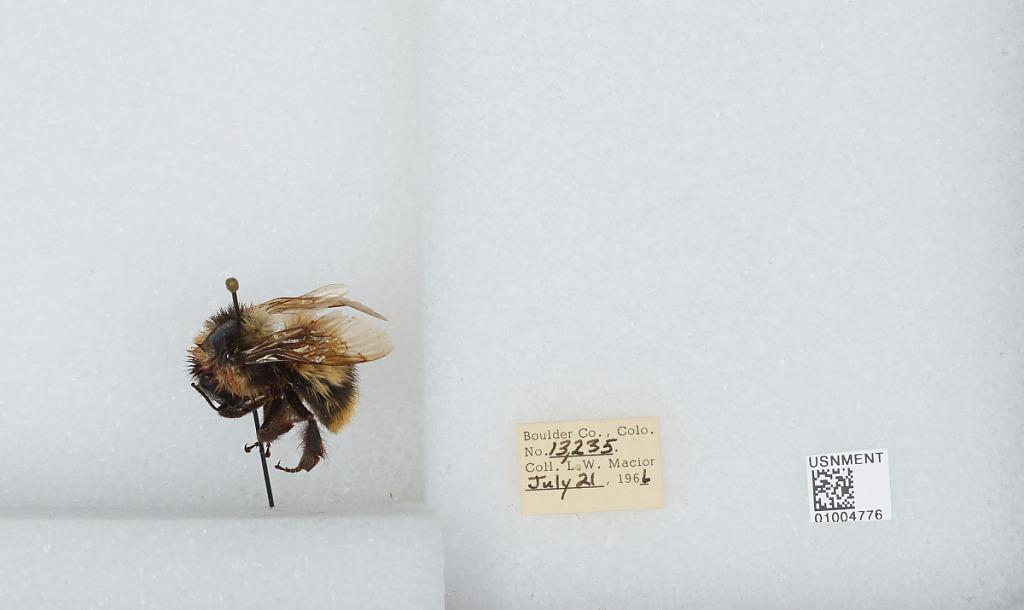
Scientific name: Bombus (Alpinobombus) balteatus Dahlbom
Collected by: L. Macior
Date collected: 1966-7-21
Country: United States
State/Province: Colorado
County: Boulder
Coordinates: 40.0275, -105.252